William S. Paley

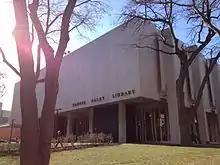
Samuel L. Paley library at Temple University, named for William S. Paley's father

In 1972, Paley ordered the shortening of a second installment of a two-part "CBS Evening News" series on the Watergate scandal, based on a complaint by Charles Colson, an aide to President Richard Nixon. And later, Paley briefly ordered the suspension of instant and often negatively critical analyses by CBS news commentators which followed presidential addresses.